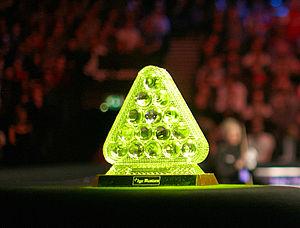
Les Masters de snooker sont un tournoi annuel de snooker professionnel. C'est le second tournoi le plus ancien, après les championnats du monde et il réunit annuellement les meilleurs joueurs de la discipline. Bien qu'il ne soit pas intégré au système de points du classement mondial, étant donné qu'il exclut une grande partie des joueurs du circuit, il est considéré comme l'un des trois tournois les plus prestigieux aux côtés des championnats du monde de snooker et du championnat du Royaume-Uni.
L'article l'histoire du snooker a pour objectif de faire une synthèse plus ou moins précise de l'histoire d'une variante populaire du billard ; le snooker.